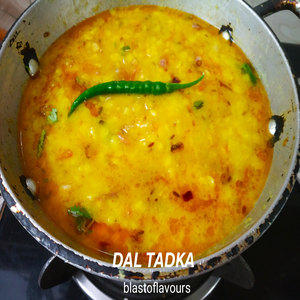
Dish: dal